Crash Bandicoot Nitro Kart 3D

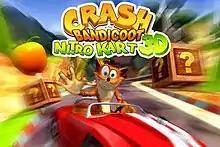

Crash Bandicoot Nitro Kart 3D is a racing video game developed by Polarbit and published by Vivendi Games Mobile. It was released for Java, Symbian, and iOS platforms in 2008, and on the N-Gage service in 2009. The game is the fifteenth installment in the "Crash Bandicoot" video game series, and was released on the App Store in Europe on June 9, 2008 and in North America on July 9, 2008.